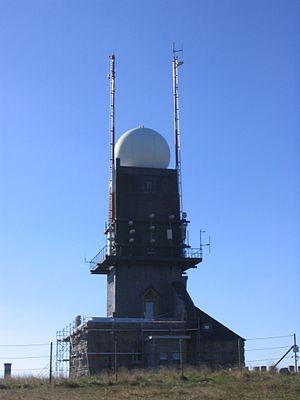
Le Deutscher Wetterdienst est le service météorologique de la République fédérale d'Allemagne sous la direction du ministère fédéral des transports, des édifices et des affaires municipales. Le quartier général est à Offenbach-sur-le-Main mais comporte également six autres centre régionaux à Hambourg, Potsdam, Leipzig, Essen, Stuttgart et Munich.